Sankt Annæ Plads 6

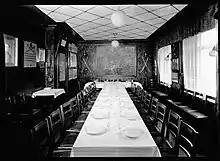
Restaurant Van Zandt in 1936

The property was later acquired by Niels Nielsen Schiøtt, whose firm, later known as N. Schiøtt & Hochbrandt, was based in the building since its foundation in 1792. In 1796, he partnered with Hans Jørgen Herløw (1763–1837). In 1798, Herløw purchased the building. In the new cadastre of 1806, the property was listed as No. 62.